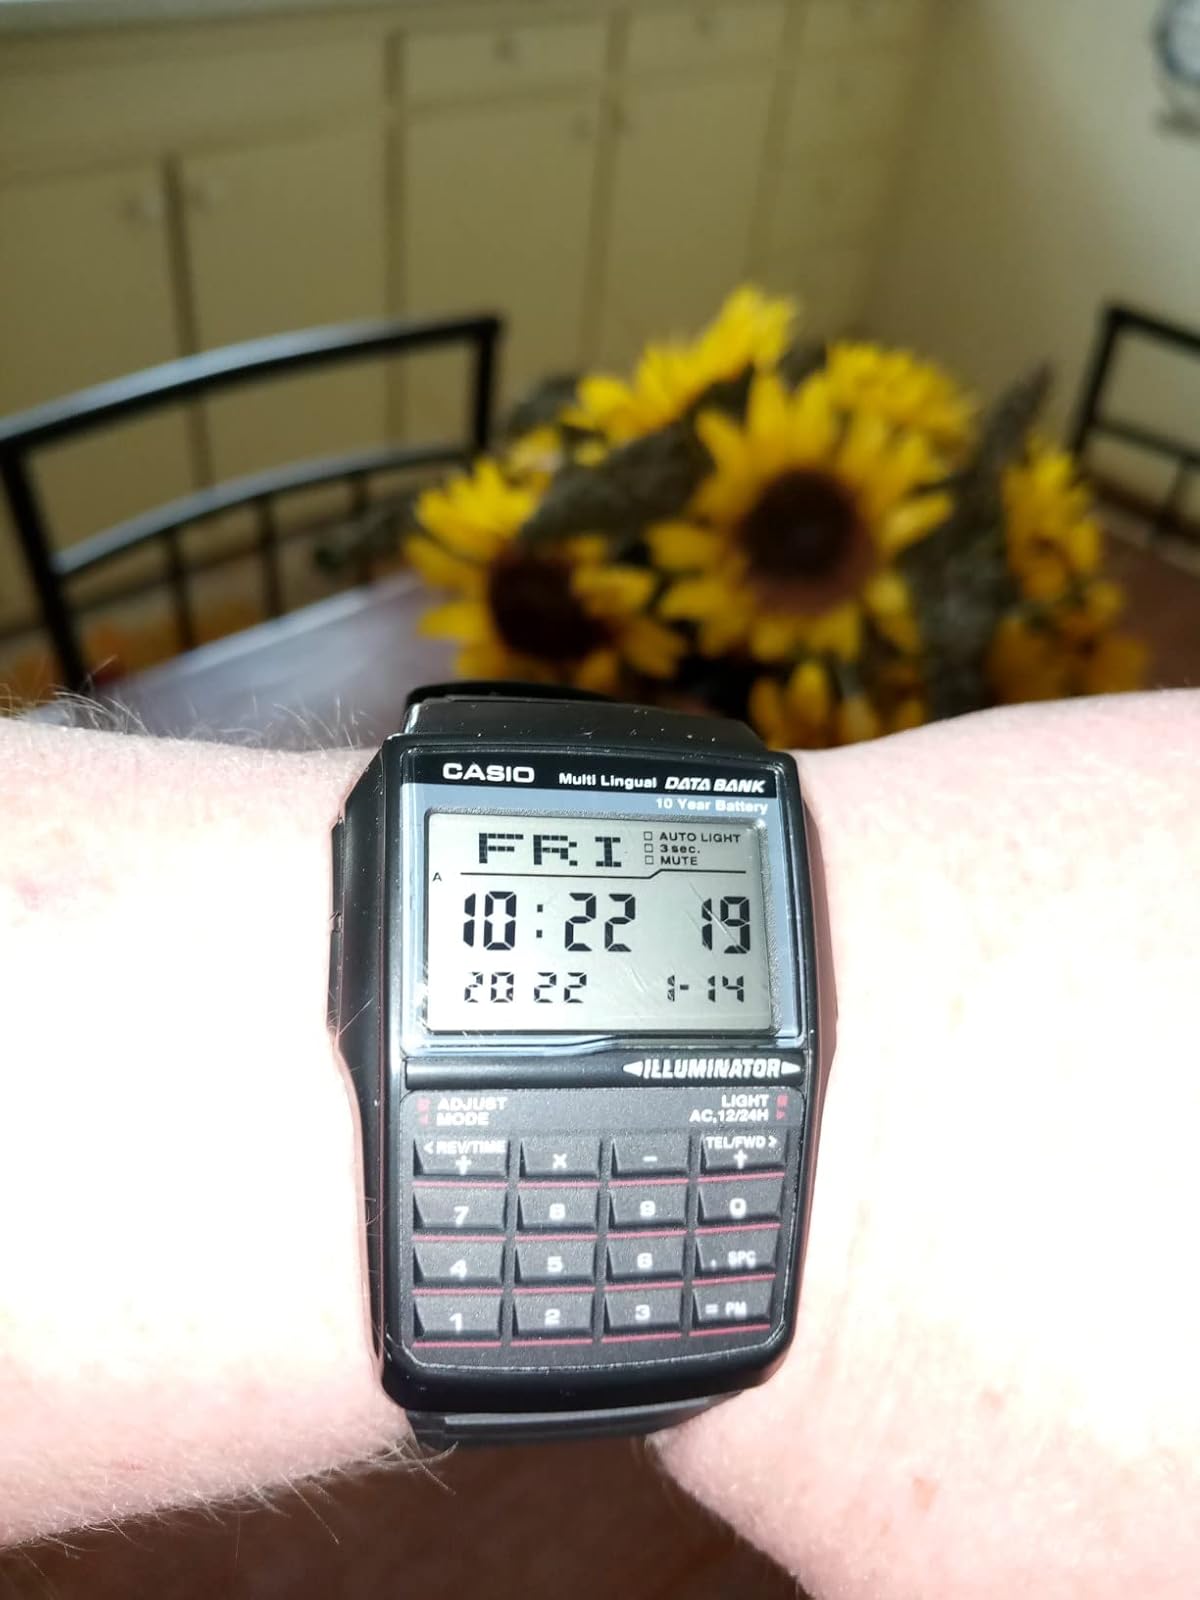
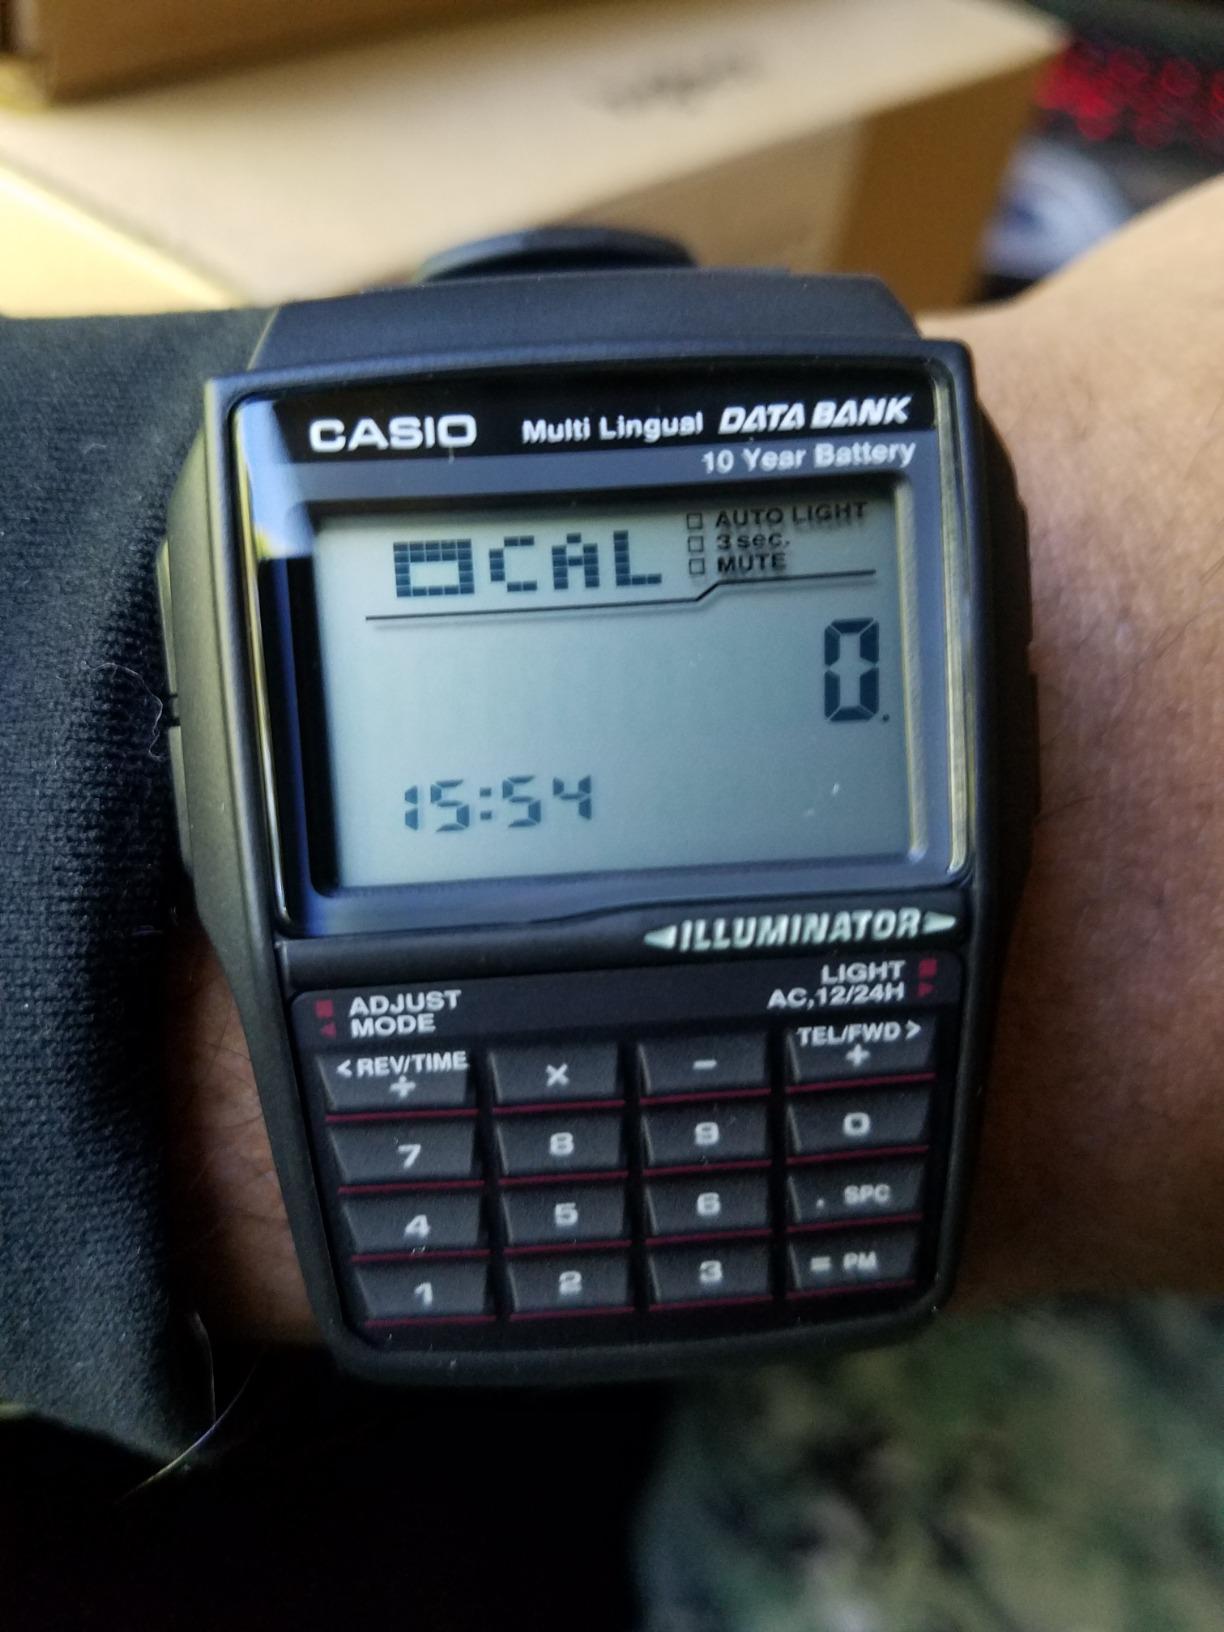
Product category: accessories_watch
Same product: yes